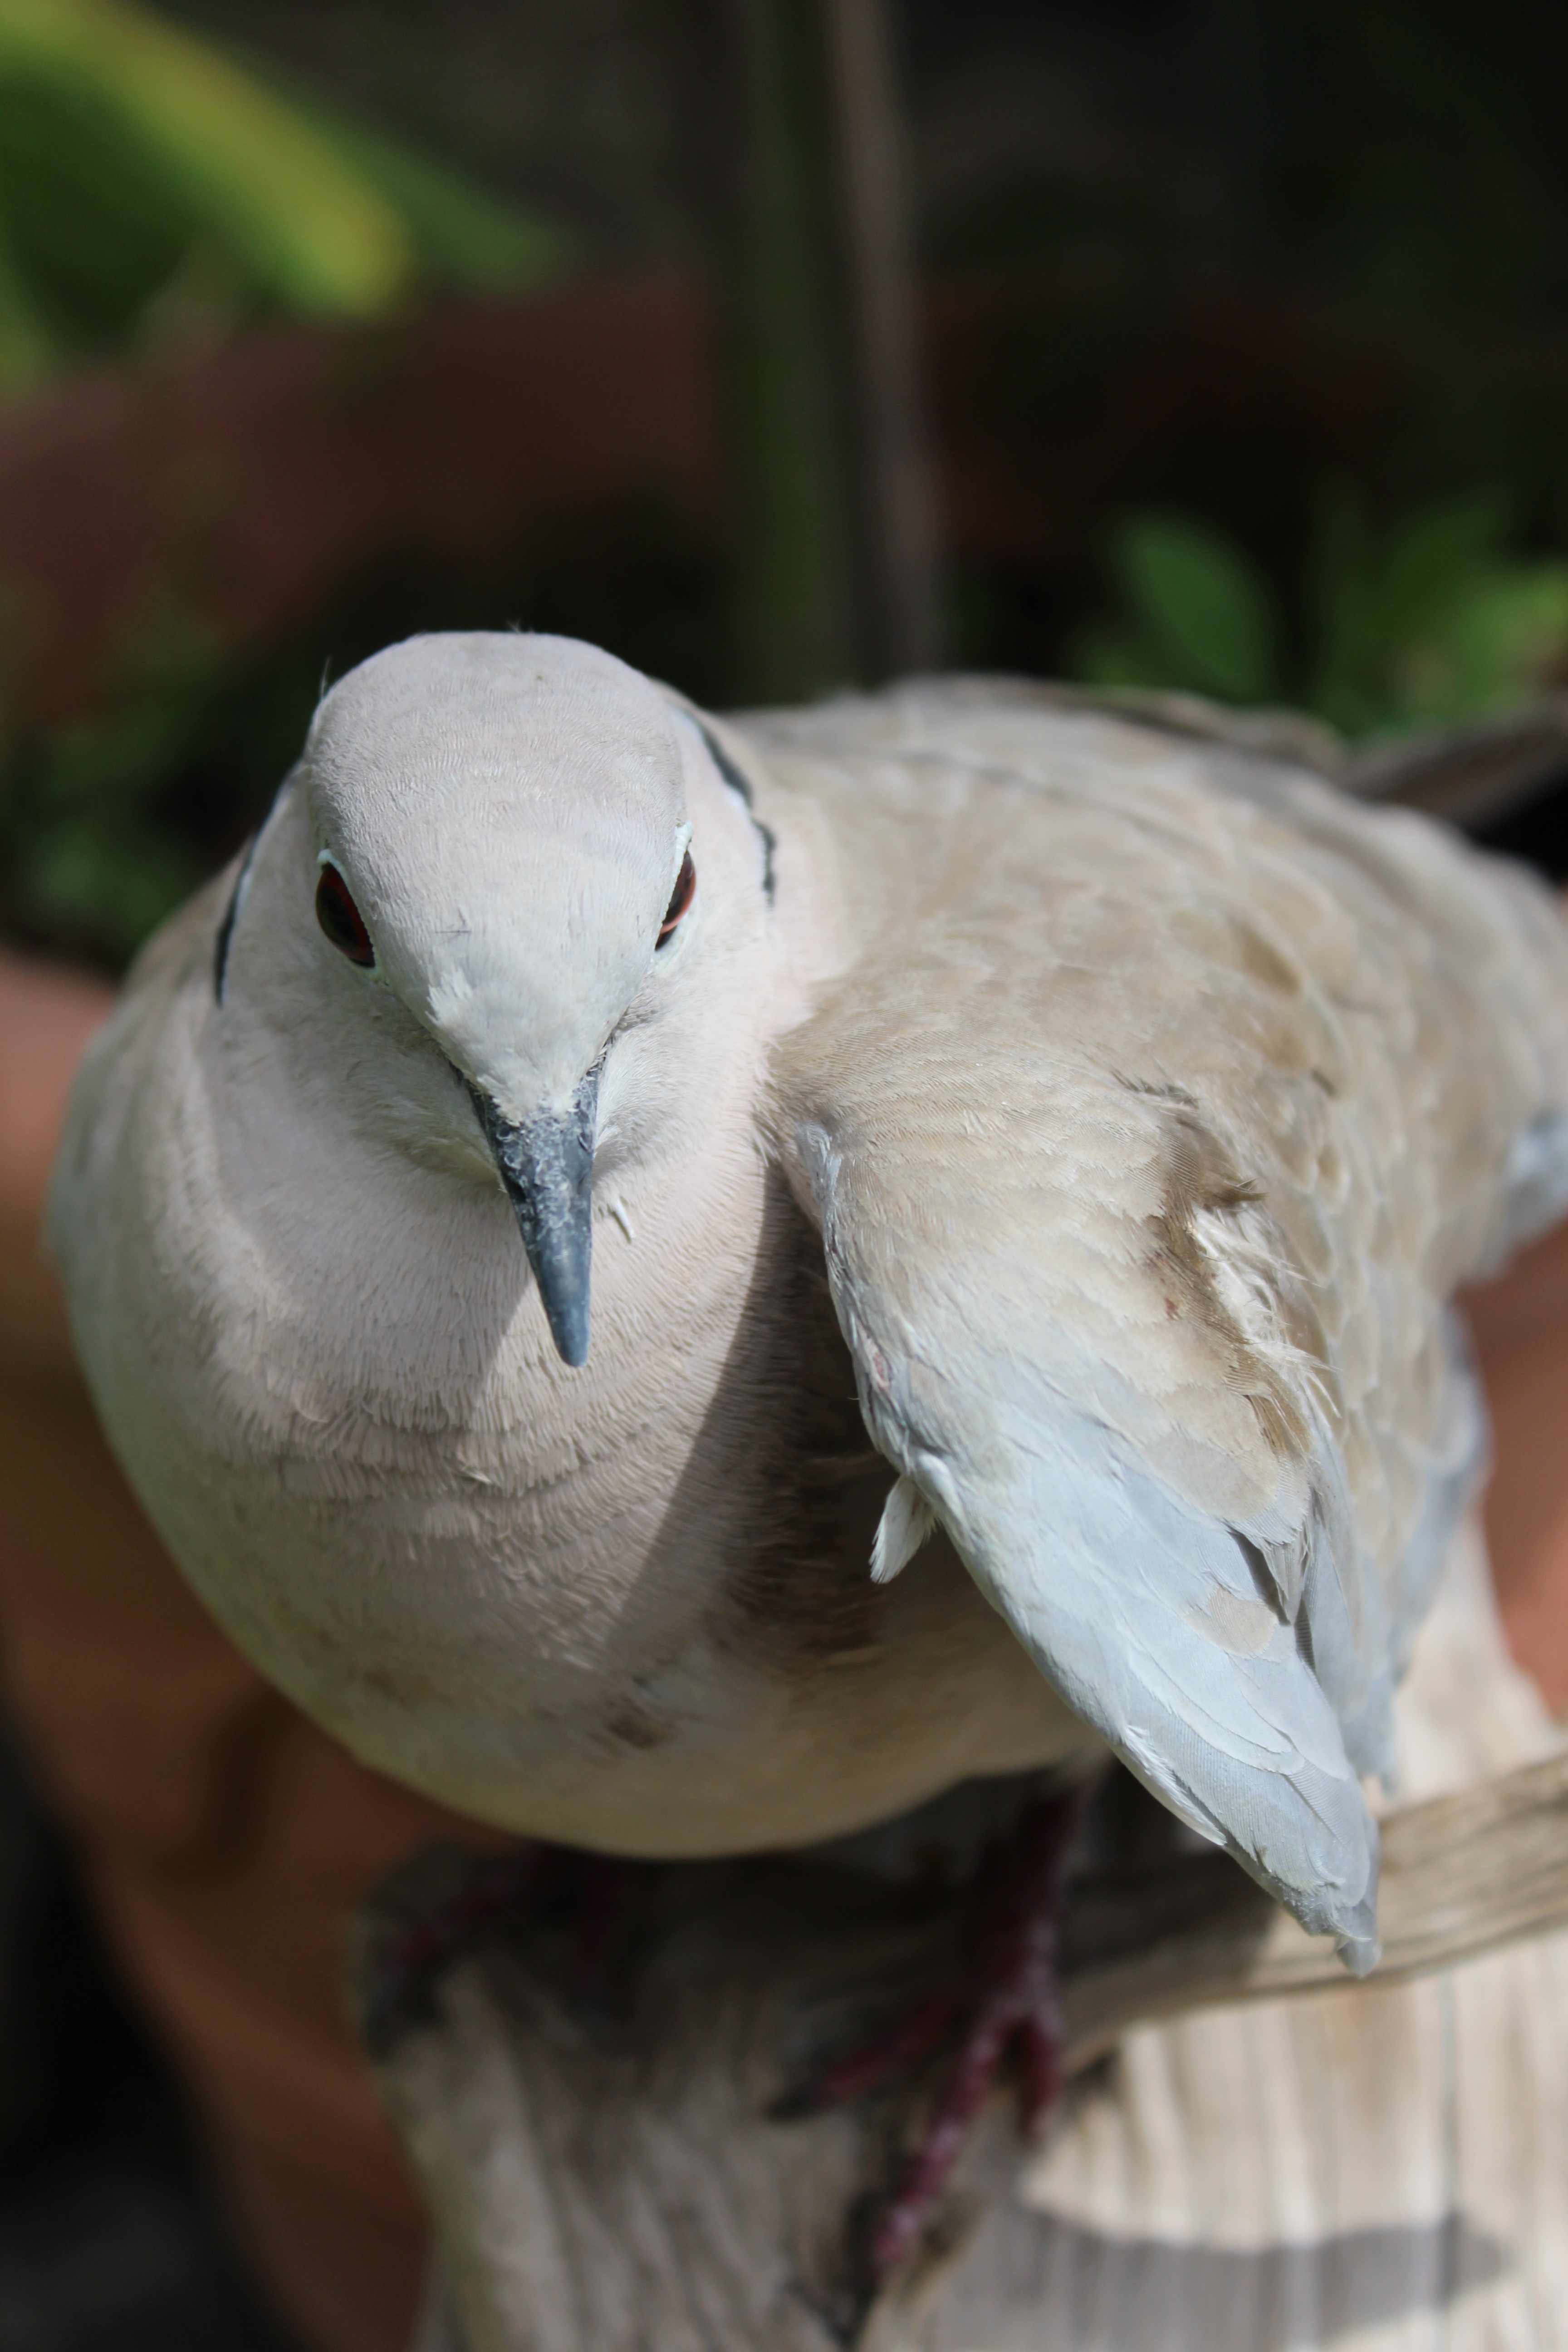
nature, branch, bird, wing, animal, seabird, wildlife, standing, portrait, beak, garden, close, feather, fauna, plumage, close up, head, dove, vertebrate, parrot, bill, species, animal world, wildlife photography, spring dress, animal portrait, bird portrait, pigeons and doves